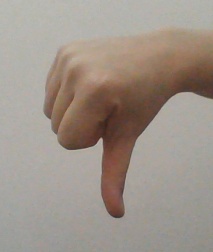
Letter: waw